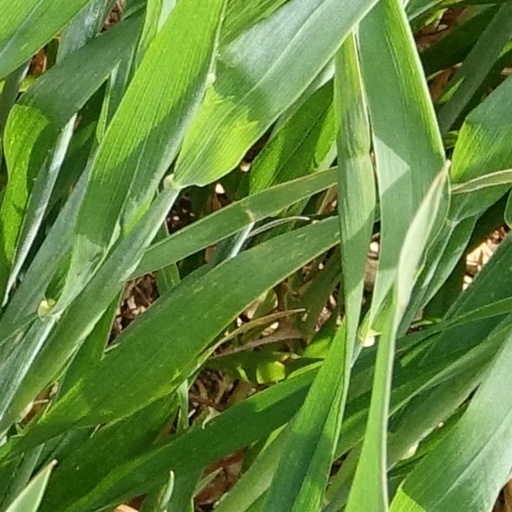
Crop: wheat